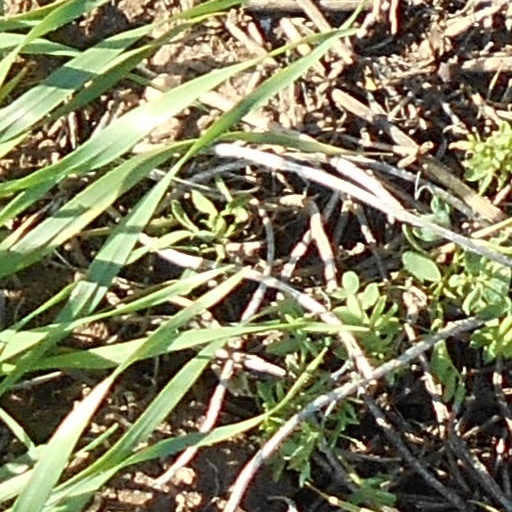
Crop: wheat